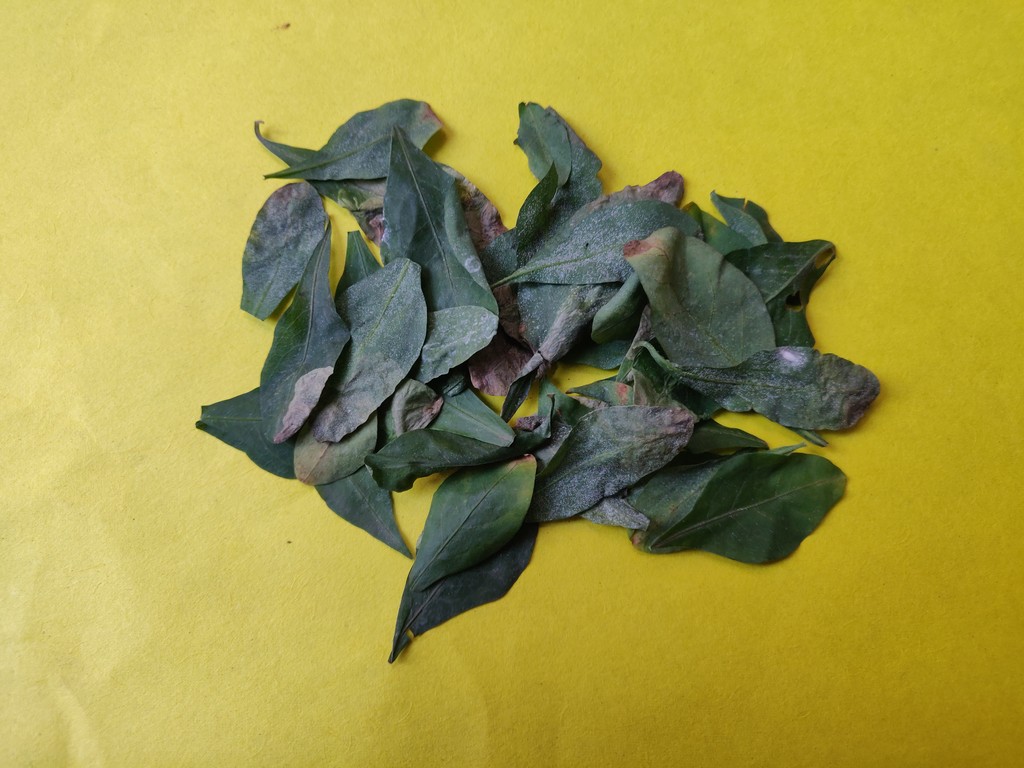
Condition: Unhealthy
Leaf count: multiple
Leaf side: unknown